Round Oak Steelworks

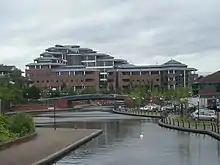
This canalside block at the Waterfront development in Brierley Hill occupies part of the former steelworks site. The canal basin once served the works

The works prospered until just after the First World War when the firm faced a financial crisis due to a national depression combined with weaknesses at the plant itself It was the Earl's son, the then Viscount Ednam, who tackled the problems by taking specialist financial advice. In 1923, a new board of directors was constituted.